Bucaramanga

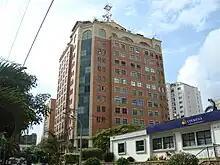
Hotel Dann Carlton.

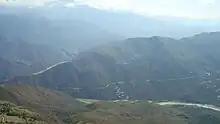
Chicamocha Canyon

A variety of tourism can be experienced in Bucaramanga and its neighboring municipalities, such as ecological tourism through its parks, adventure tourism at the Ruitoque Plateau, and Paragliding at the "Voladero the Águilas", at just a 15 minute drive away from the city. The downtown area boasts colonial buildings like the churches of San Laureano, and the Dolores Chapel, among some widely recognised colonial houses such as the house of Simon Bolivar, and the Louis Peru de Lacroix' house. Other colonial buildings are located in the neighboring municipalities of the city. Bucaramanga's tourism diversity earned it the title of being one of the seven national pride tourism destinations through a voting process convened by Colombia is Passion and Bavaria.